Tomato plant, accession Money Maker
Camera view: tilt-top (135 deg); turntable rotation: 30 degrees
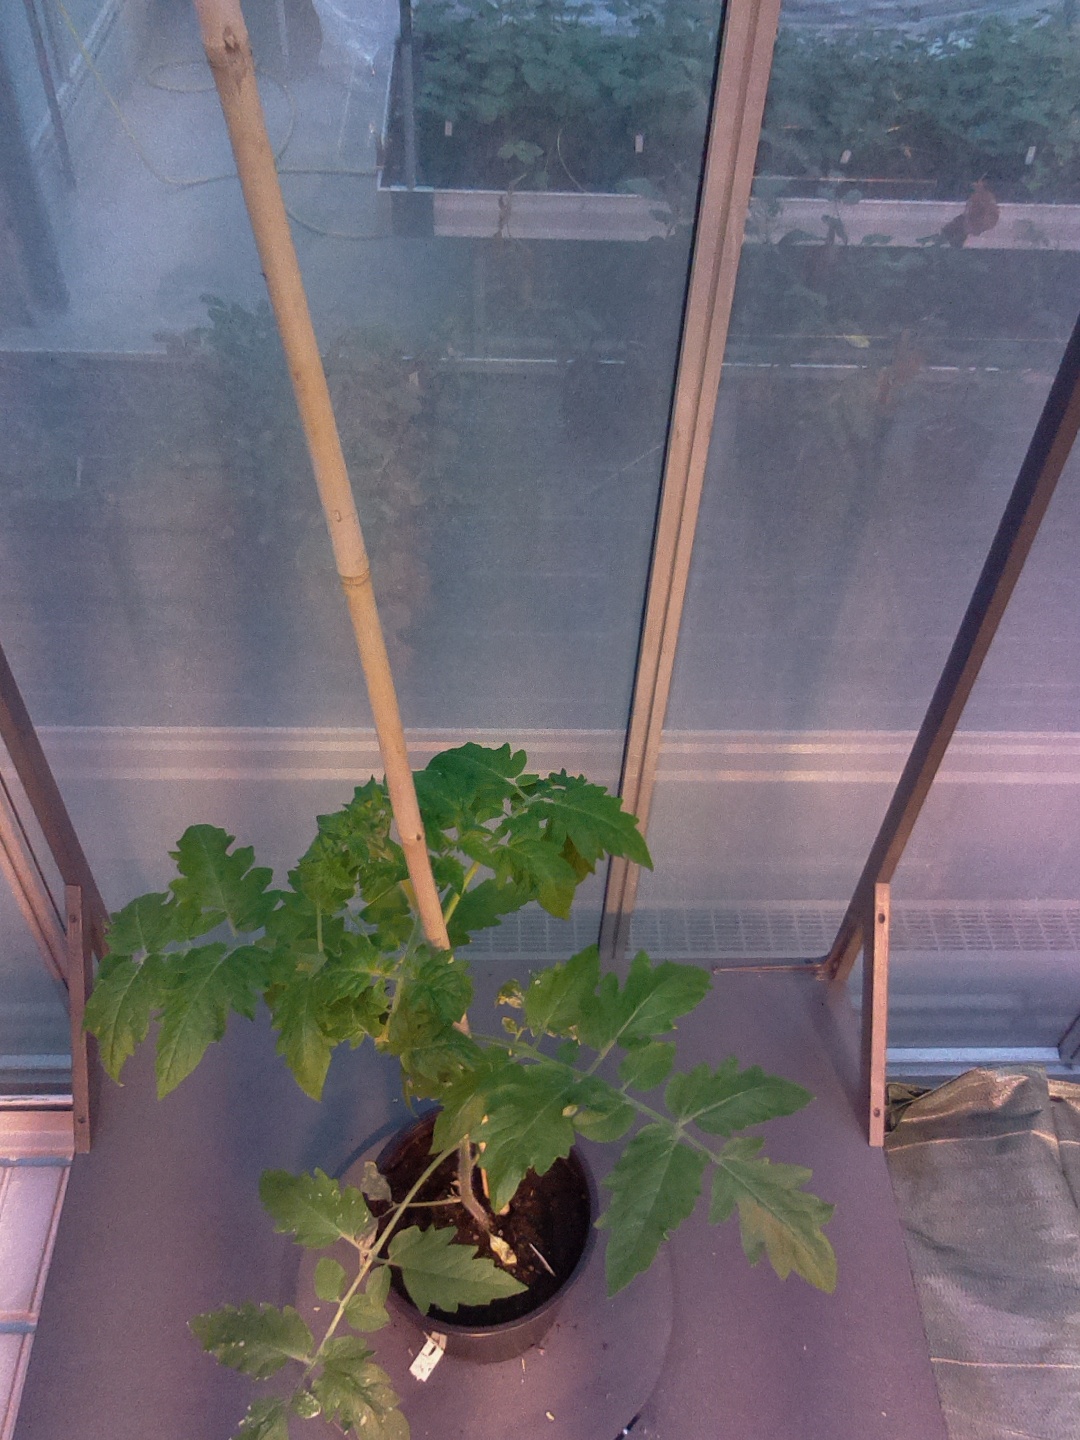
BBCH growth stage 54: 4 inflorescences visible